Park Plaza Hotel Leeds

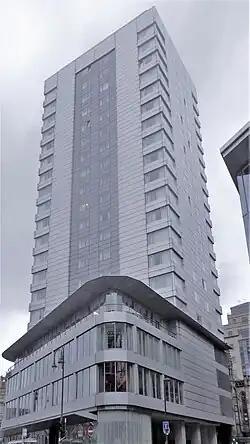

Park Plaza Hotel Leeds (also known as "Royal Exchange House") is a tower block in Leeds, West Yorkshire, England. It is situated in central Leeds on City Square near Leeds railway station. The tower was completed in 1966 after construction began in 1965 and was then an office block. It was redesigned in 2004 to host the four star Park Plaza Hotel.